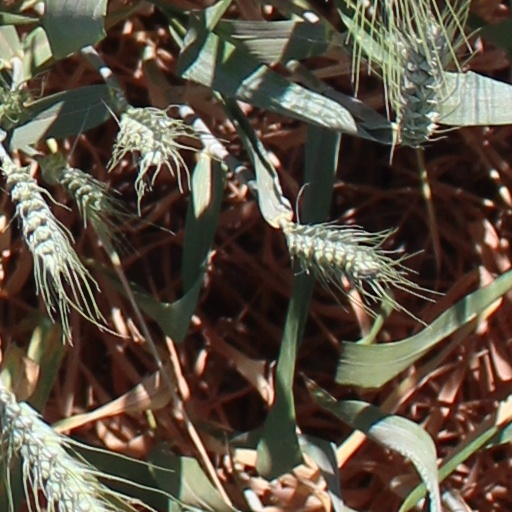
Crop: wheat